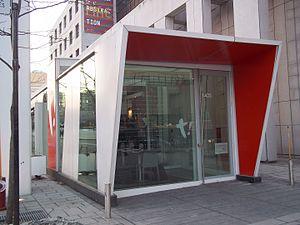
1425, rue Jeanne-Mance, Montréal Brasserie T! http://www.brasserie-t.com/